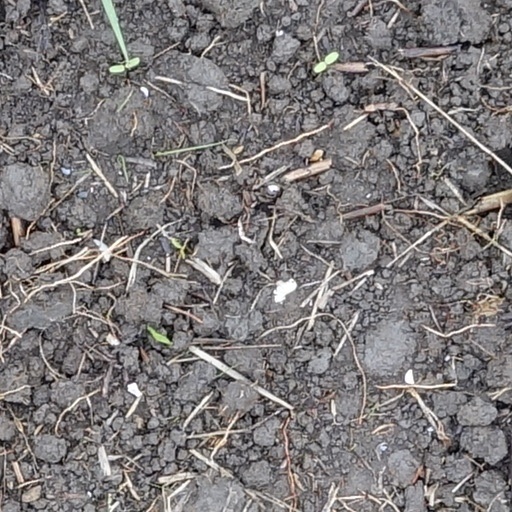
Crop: wheat